First Upper Peru campaign

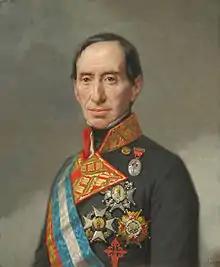
José Manuel de Goyeneche, victor of the Battle of Huaqui.

The order of the Junta not to proceed to the Viceroyalty of Peru was a de facto truce that would last while not attacking Goyeneche. Castelli tried to turn the situation into a formal agreement, which would imply recognition of the Junta as a legitimate interlocutor. Goyeneche agreed to sign an armistice for 40 days until Lima was issued, and used that time to be strengthened. On 19 June, with the truce still in effect, an advanced royalist troop attacked positions at Juraicoragua. Castelli declared the truce broken and declared war on Peru.